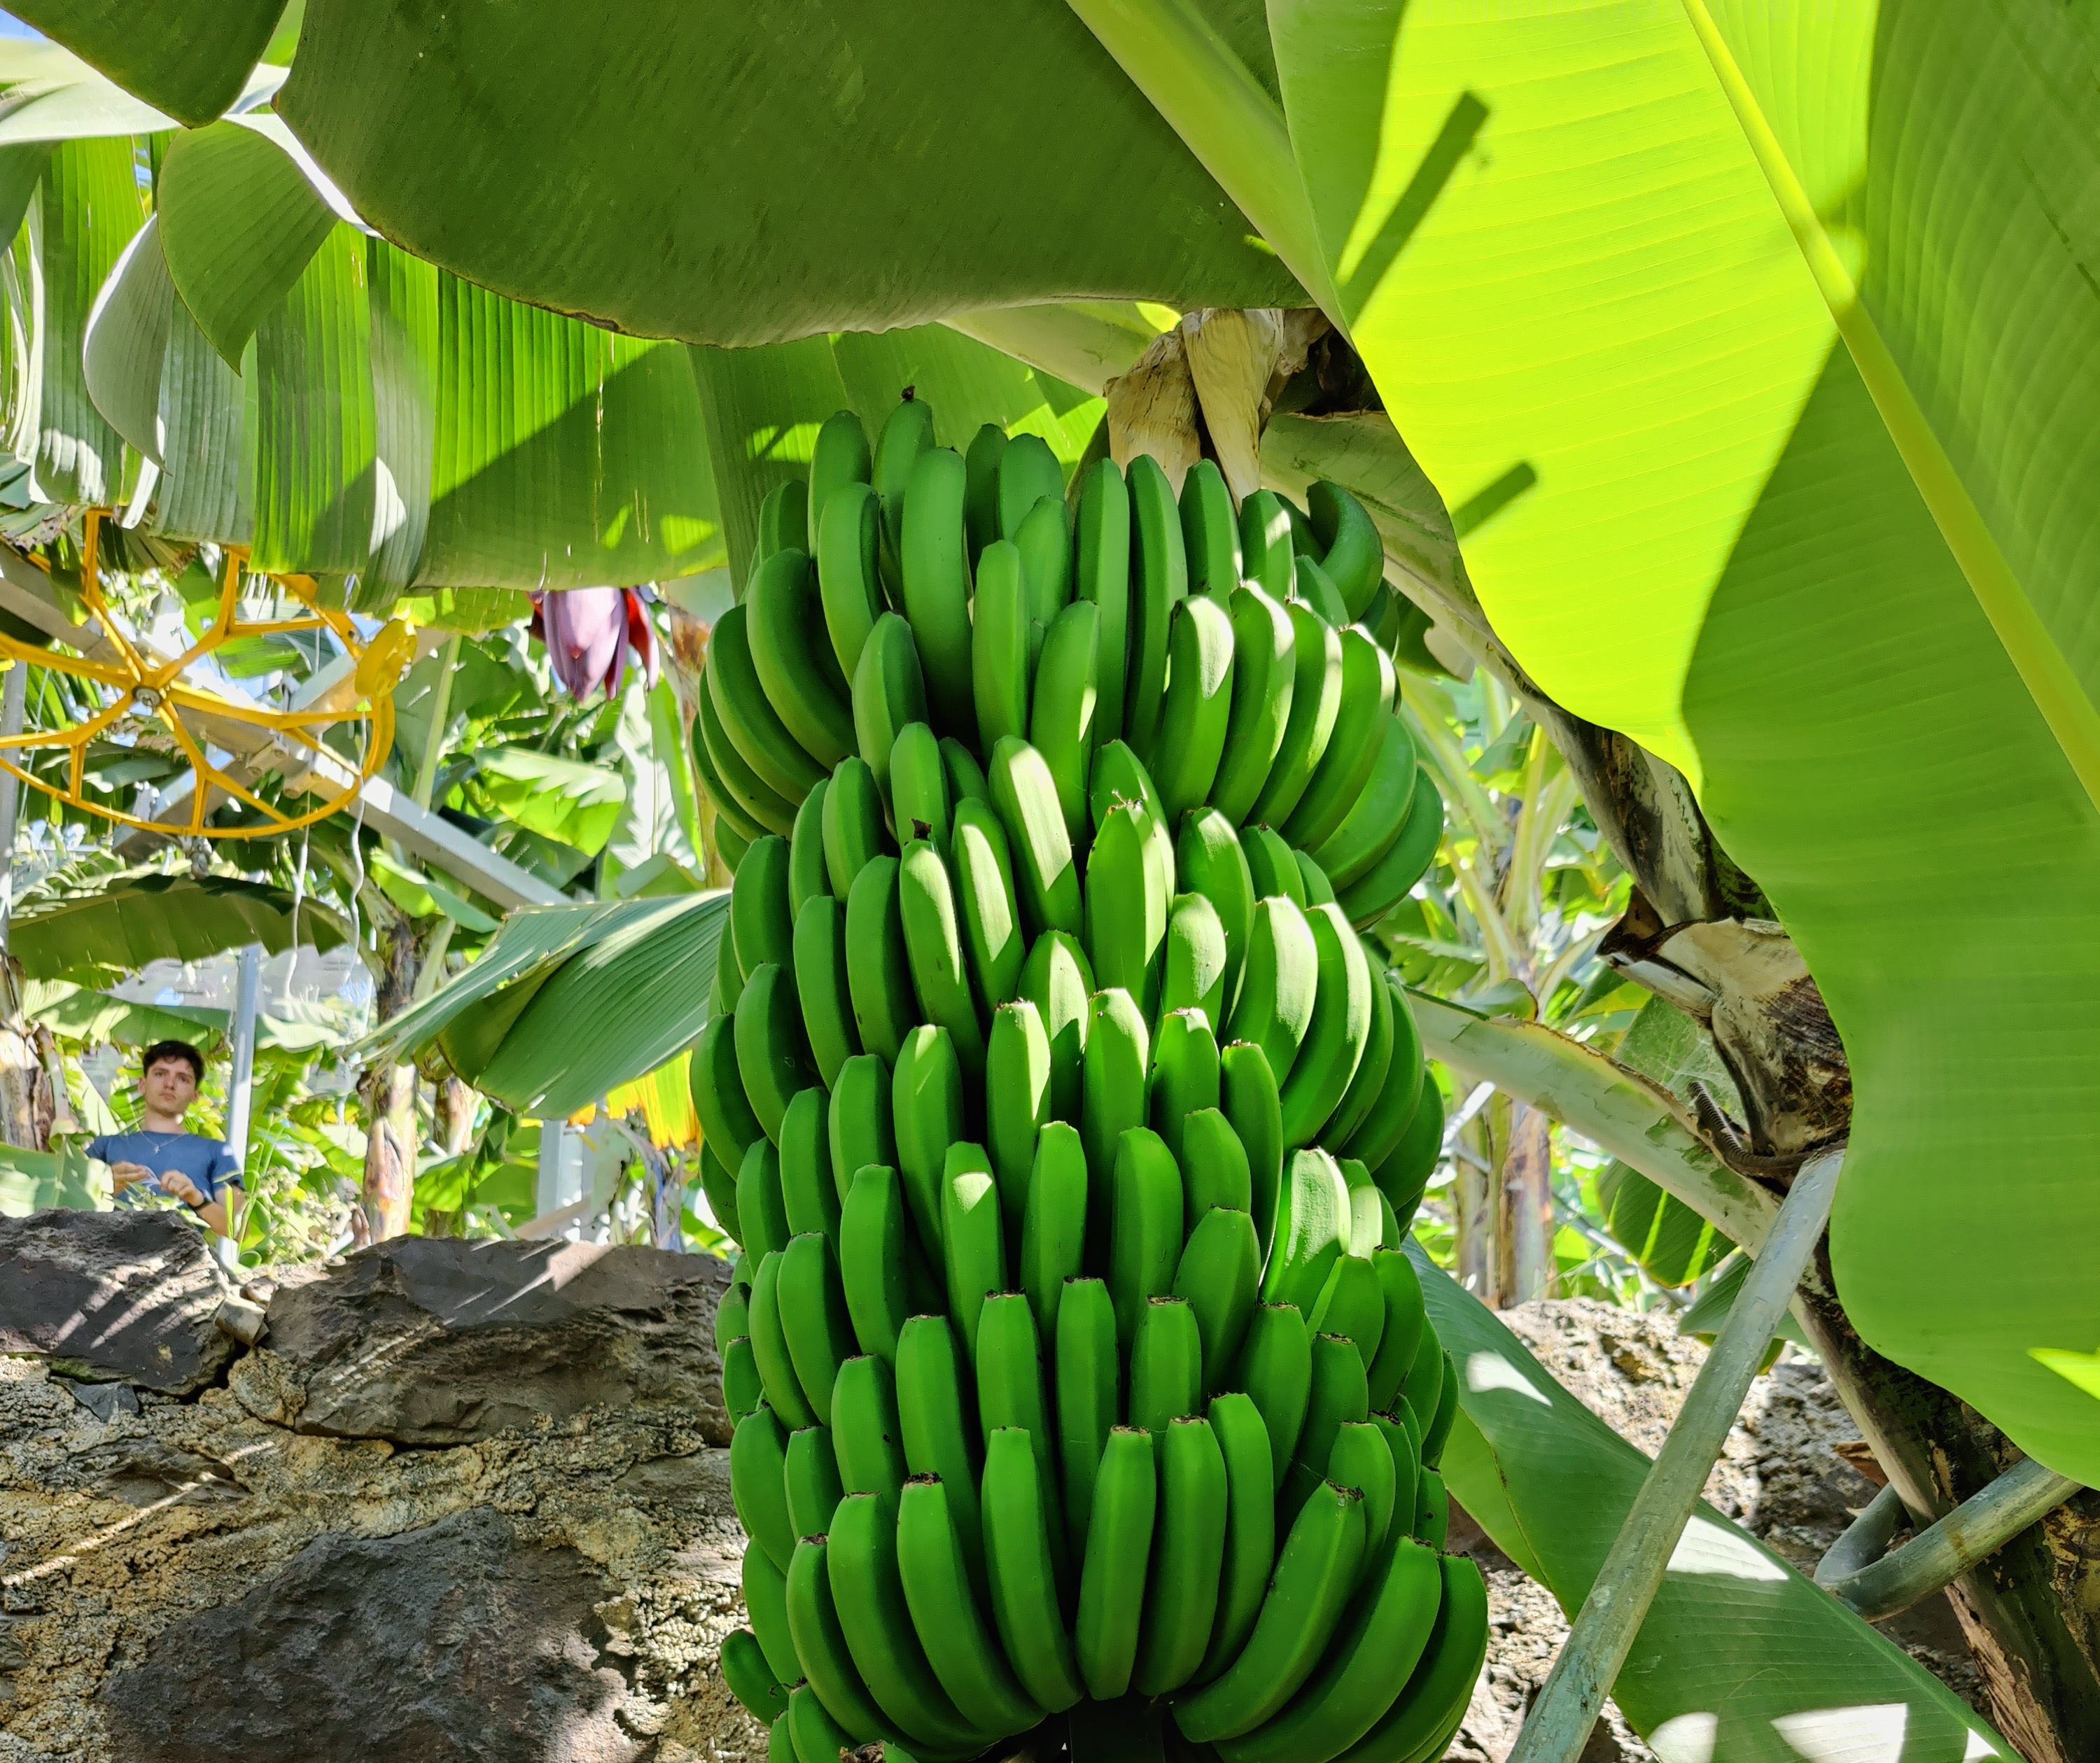
Label: Keep